Malmeneich

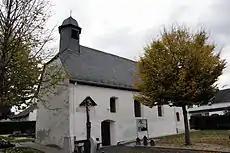
Chapel

Malmeneich is a village in Hesse, Germany. It belongs to the municipality of Elz. Its post code is 65604 and its dialing code is 06433. It has 345 inhabitants.